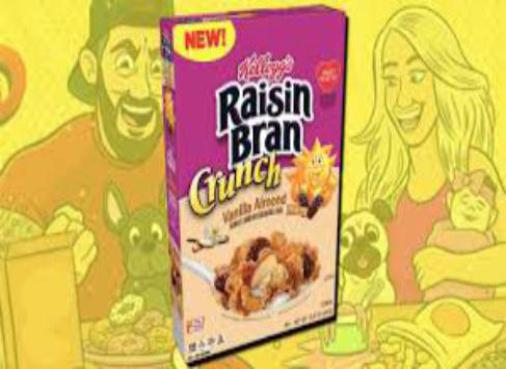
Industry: Food